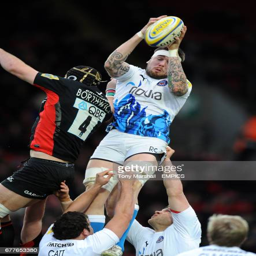
athlete wins the ball in the line out